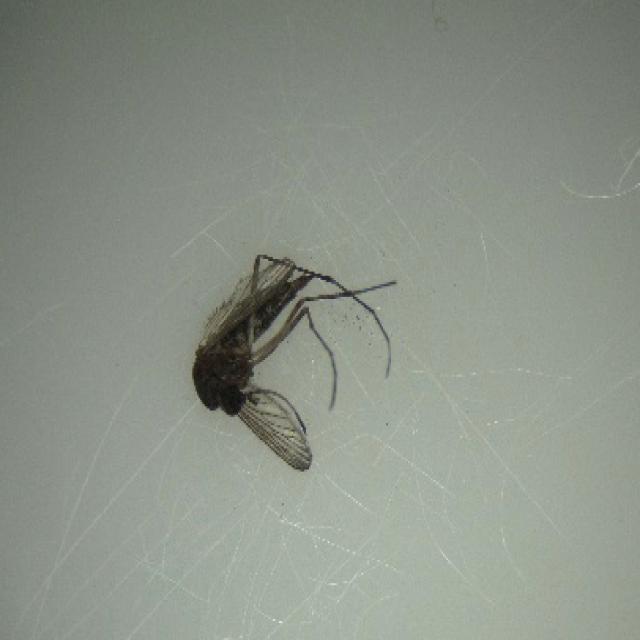
Species: aedes_vexans